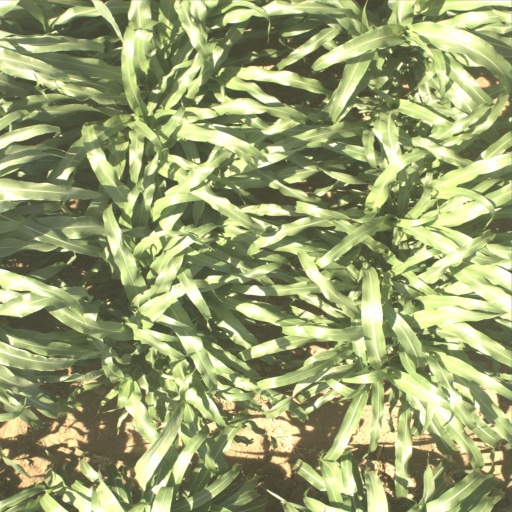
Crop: sorghum